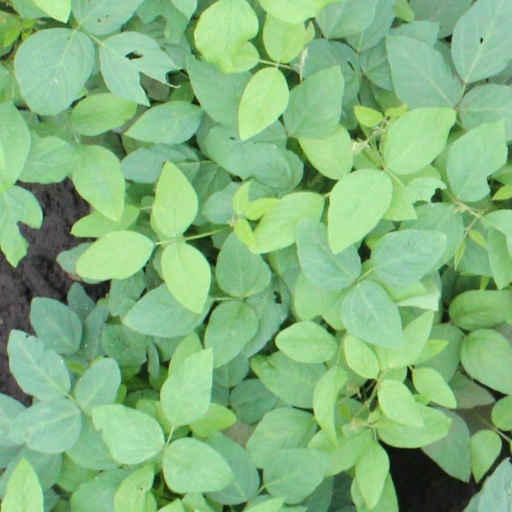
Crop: soybean